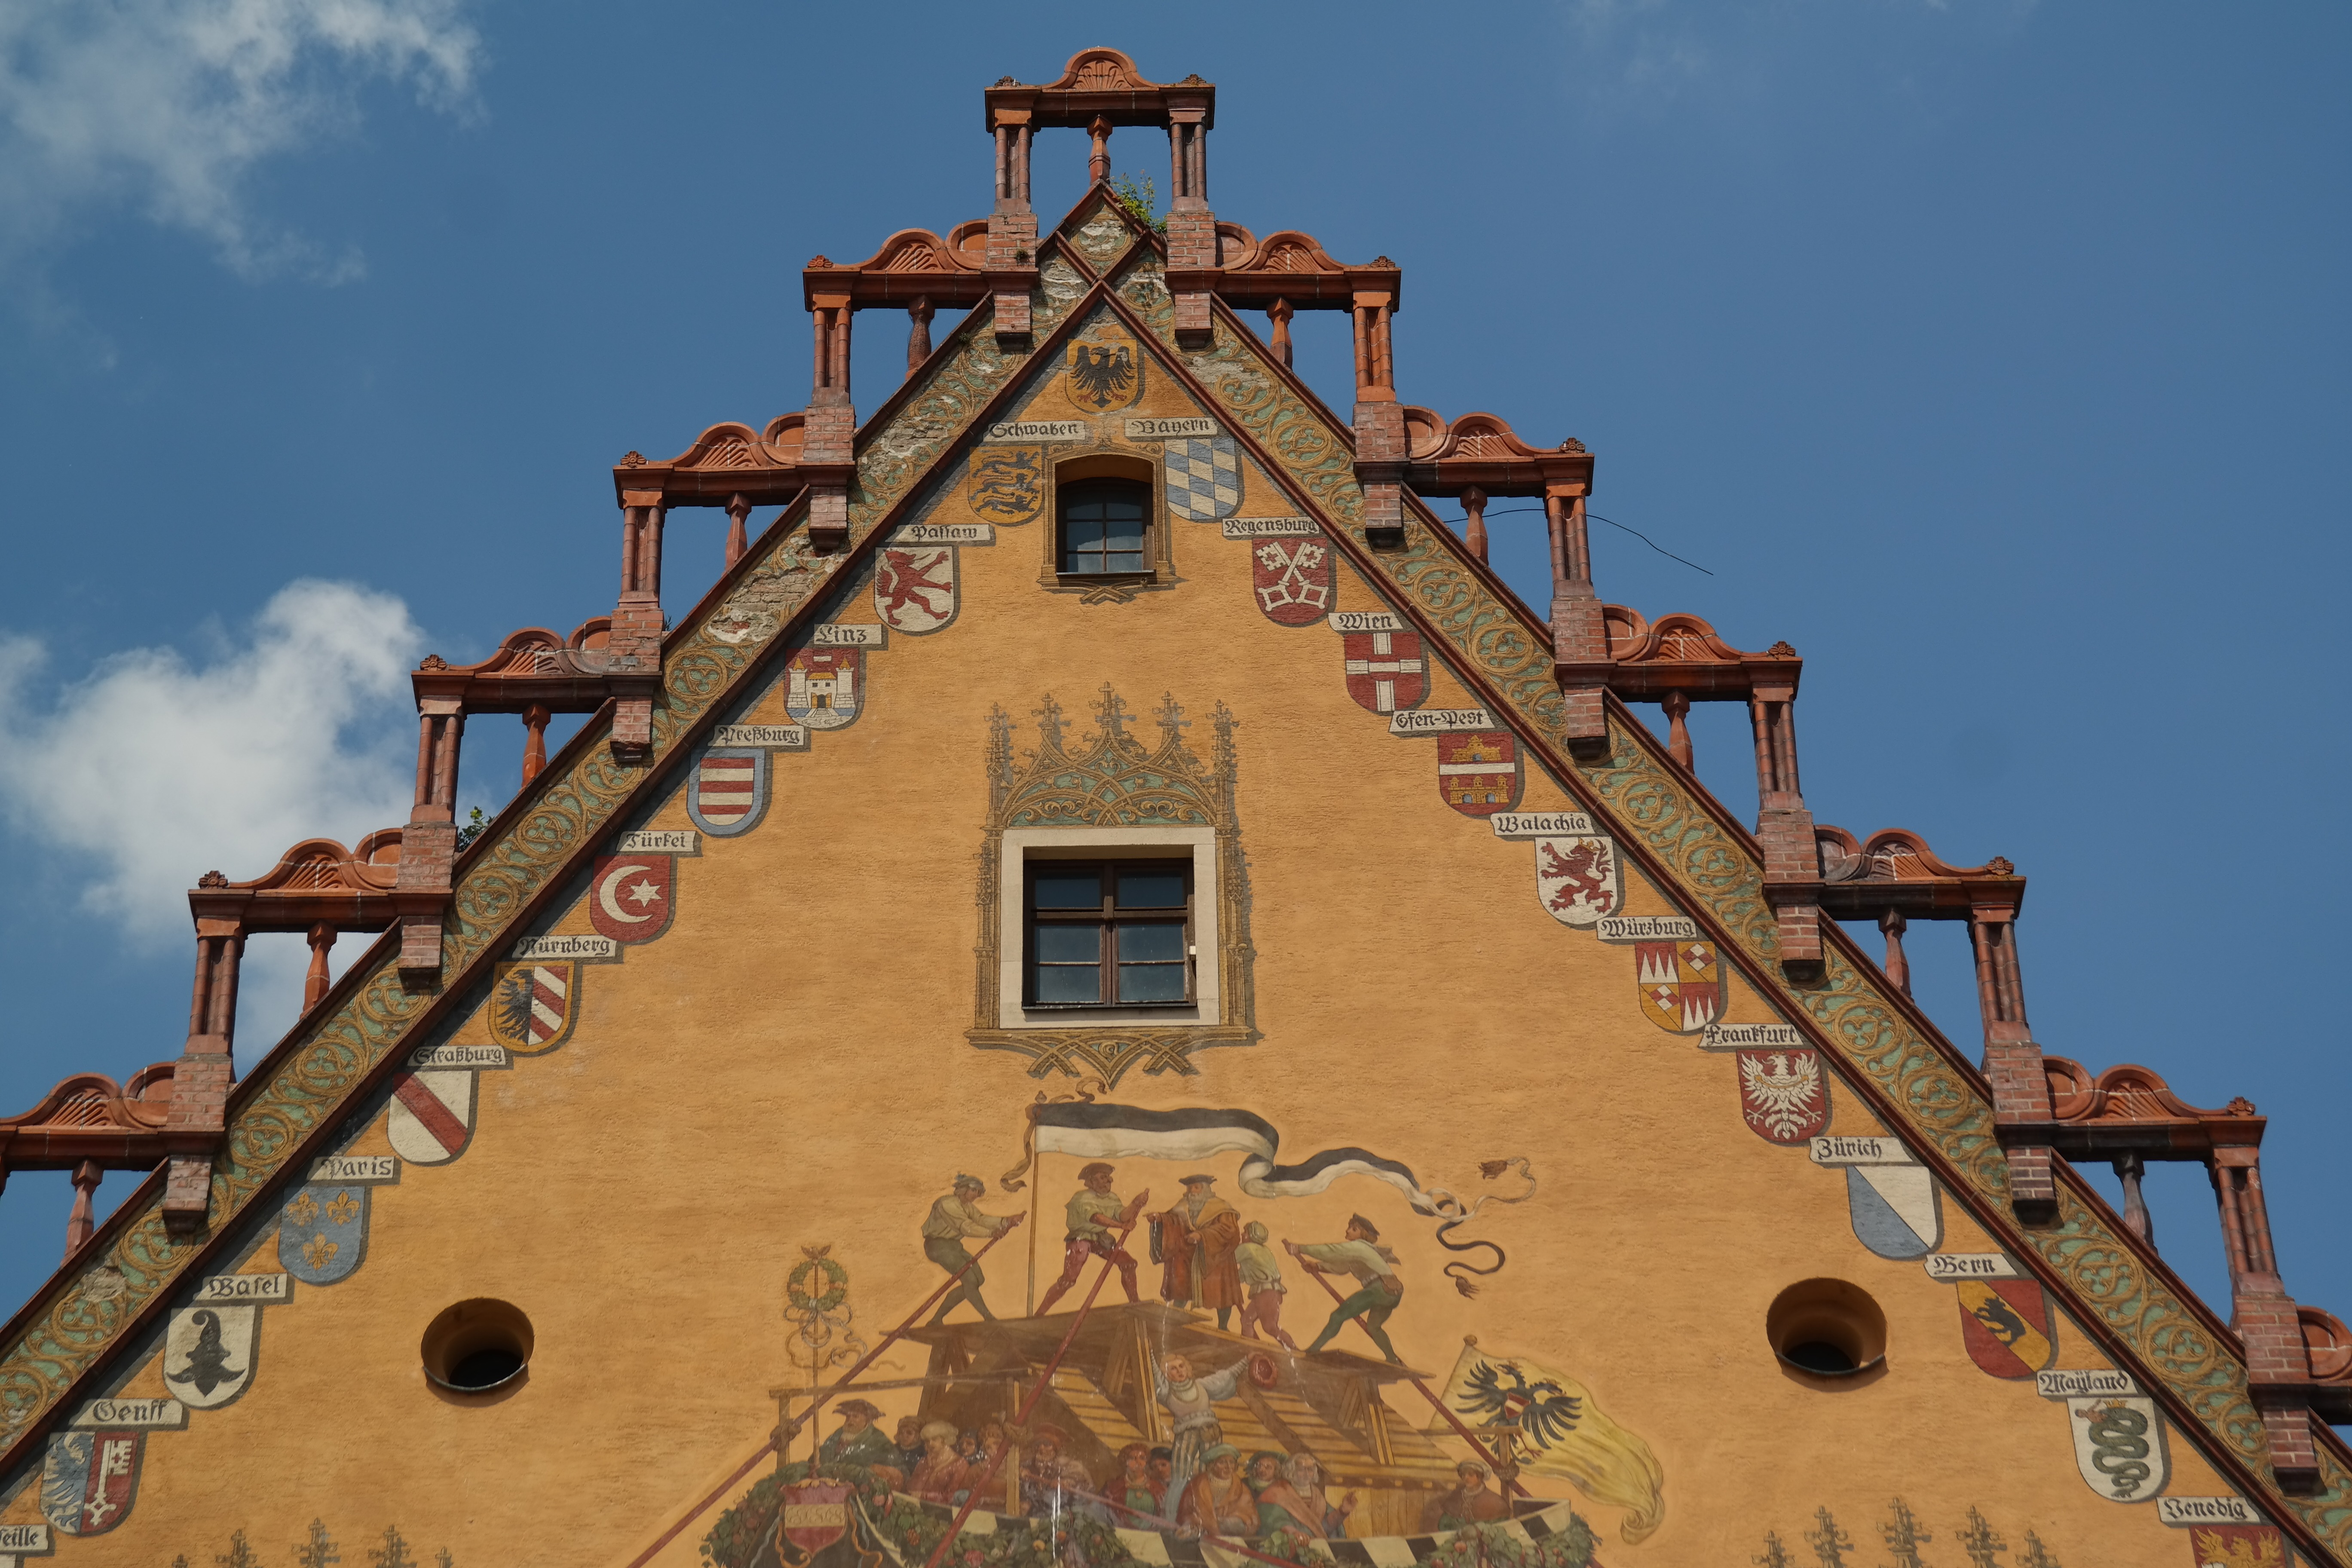
monument, boot, amusement park, tower, park, facade, yellow, painting, ferry, mural, shipping, ulm, frescoes, town hall, gable, coat of arms, ulmer hall, early renaissance, secco painting, ulmer schachtel